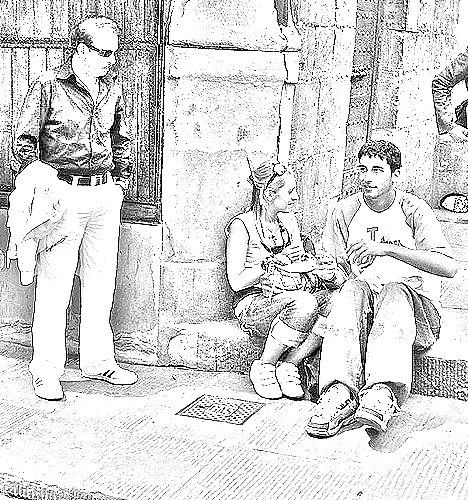
Portrait style: Sketch Portrait